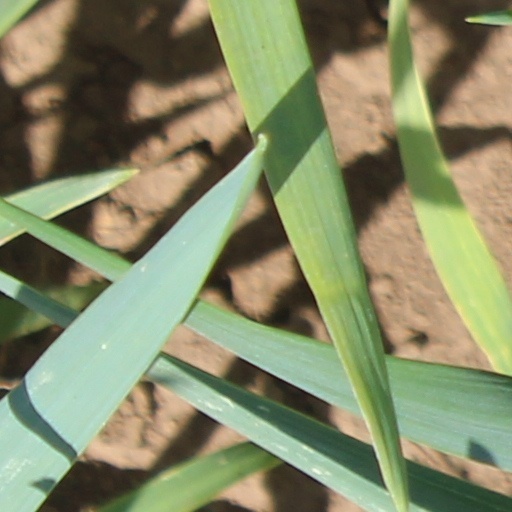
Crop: wheat